A. Ray Olpin

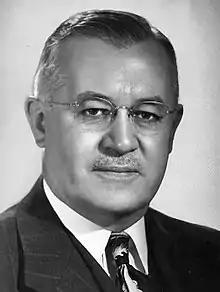

Albert Ray Olpin (June 1, 1898 – March 7, 1983) was president of the University of Utah from 1946 to 1964. During his presidency the university quadrupled in size and enrollment tripled from 4,000 to 12,000 students. To accommodate these new pupils, new programmes such as Nursing and Fine Arts were organized.